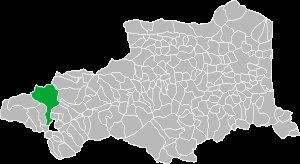
Angoustrine-Villeneuve-des-Escaldes est une commune française située dans le département des Pyrénées-Orientales, en région Occitanie.